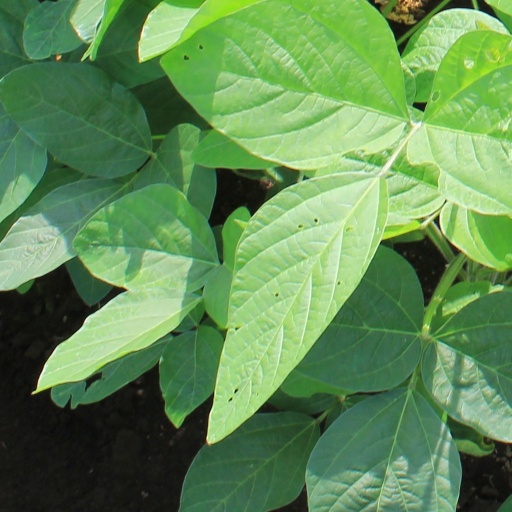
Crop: soybean